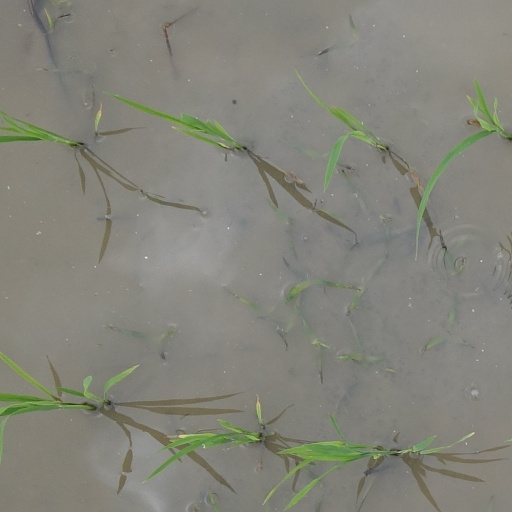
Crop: rice